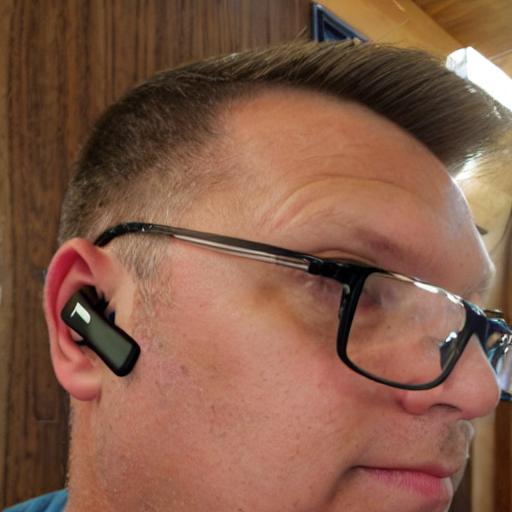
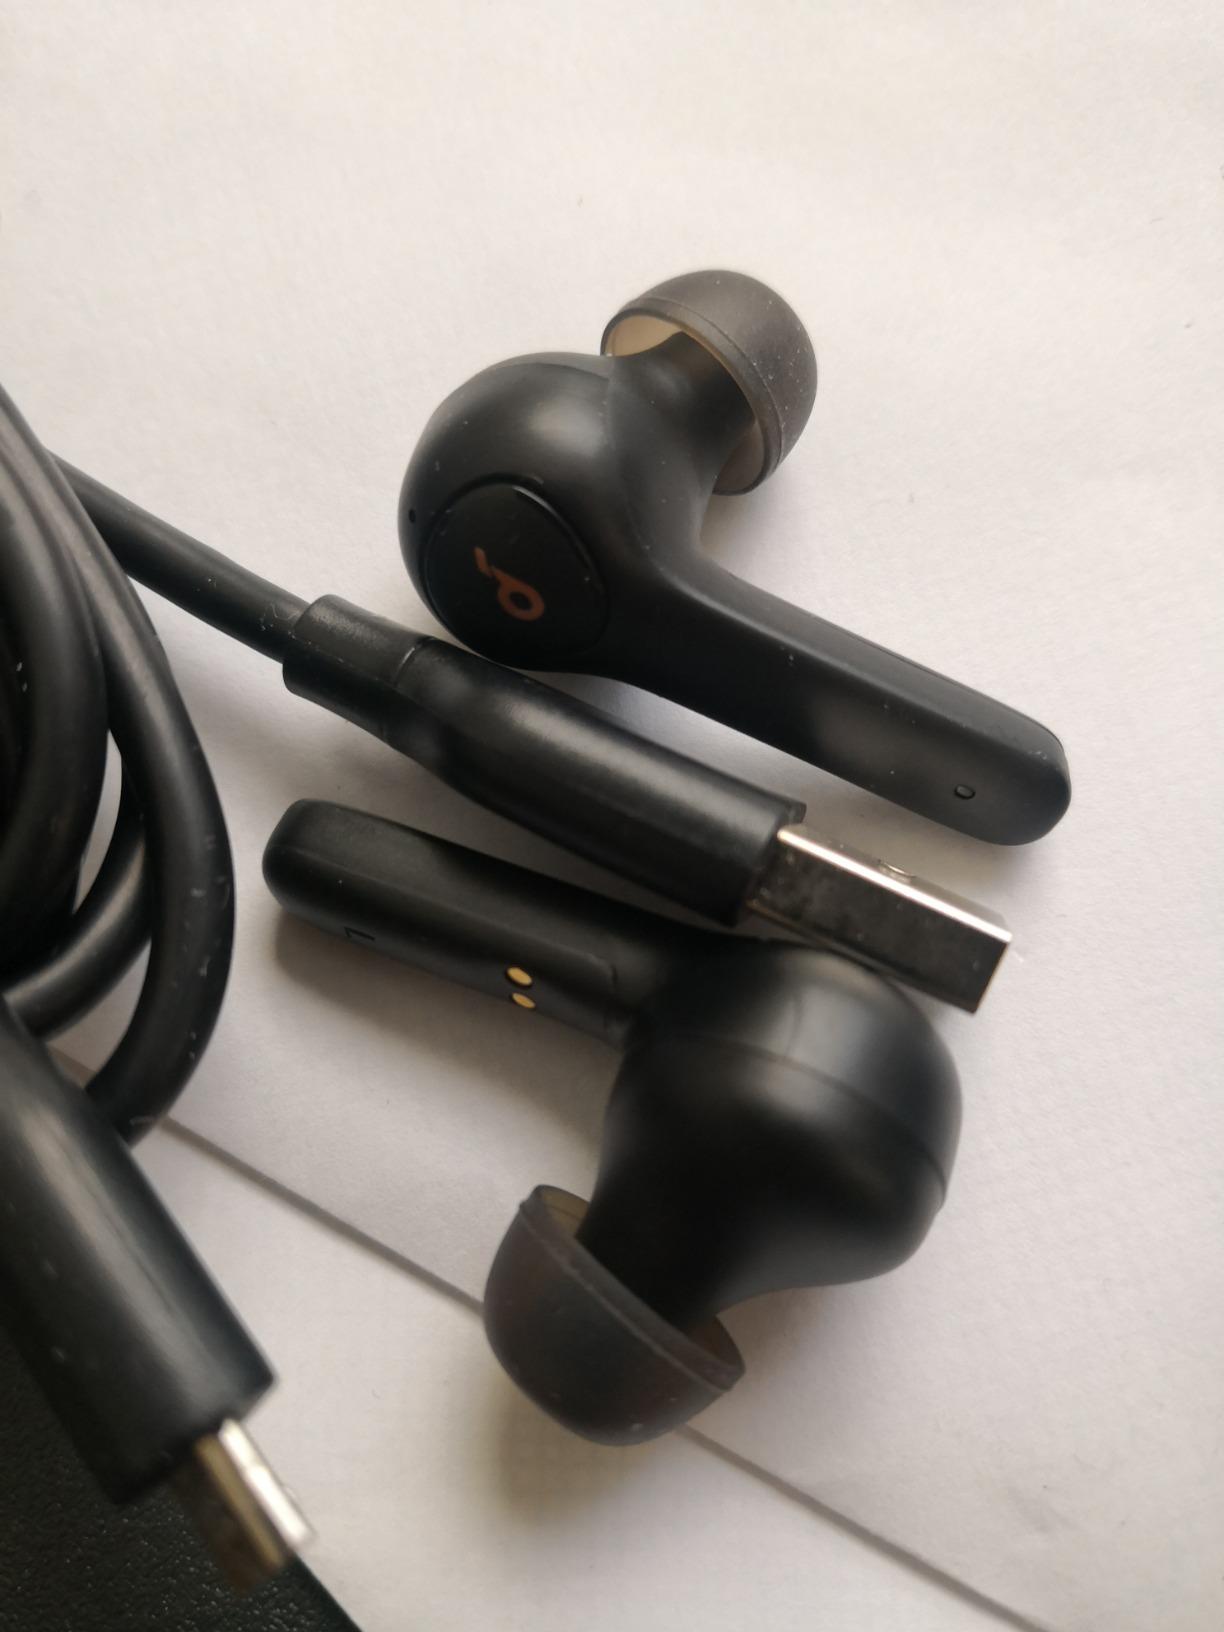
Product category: earbuds
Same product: no